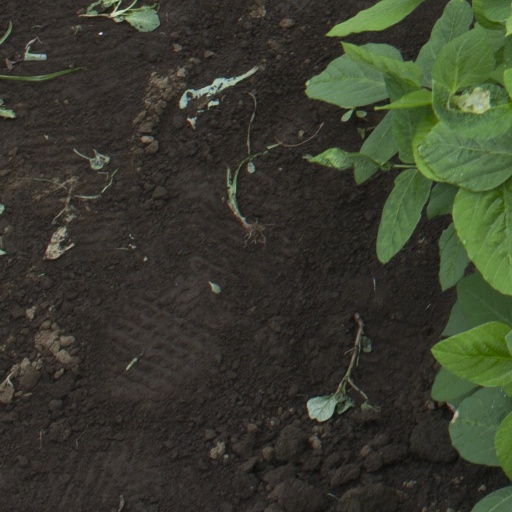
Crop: soybean